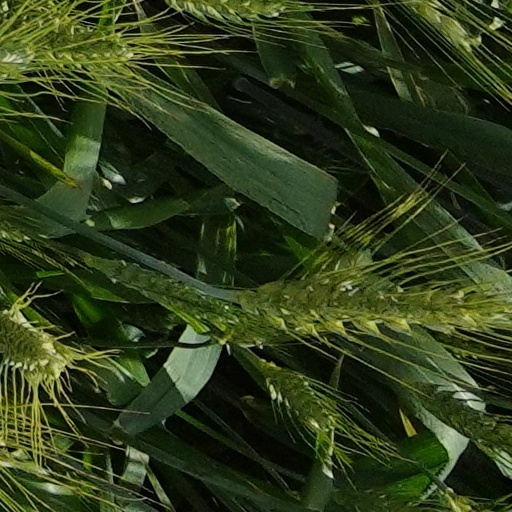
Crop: wheat